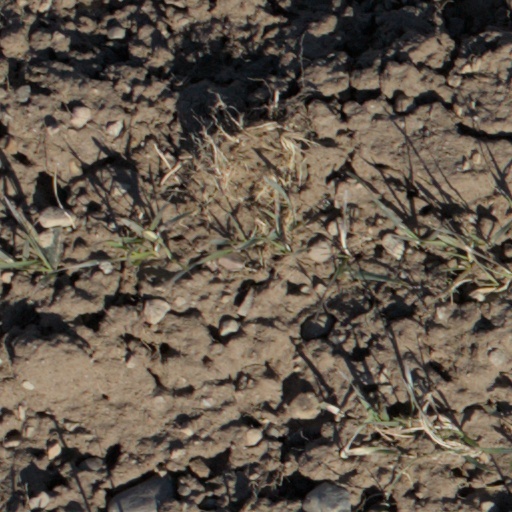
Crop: wheat